Kaksha

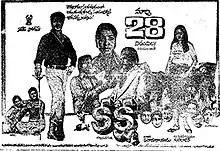
Theatrical poster

Kaksha is an Indian Telugu-language action film written and directed by V. C. Guhanathan in his Telugu cinema debut. A is a remake of Bengali film "Bandie" (1978), it stars Sobhan Babu, Sridevi, Jayachitra, Gummadi, Murali Mohan, Kaikala Satyanarayana and Mohan Babu in the main roles. The film was released on 28 March 1980 was produced by renowned film producer D. Ramanaidu under Suresh Productions and had musical score by K. Chakravarthy. The film was a commercial success.